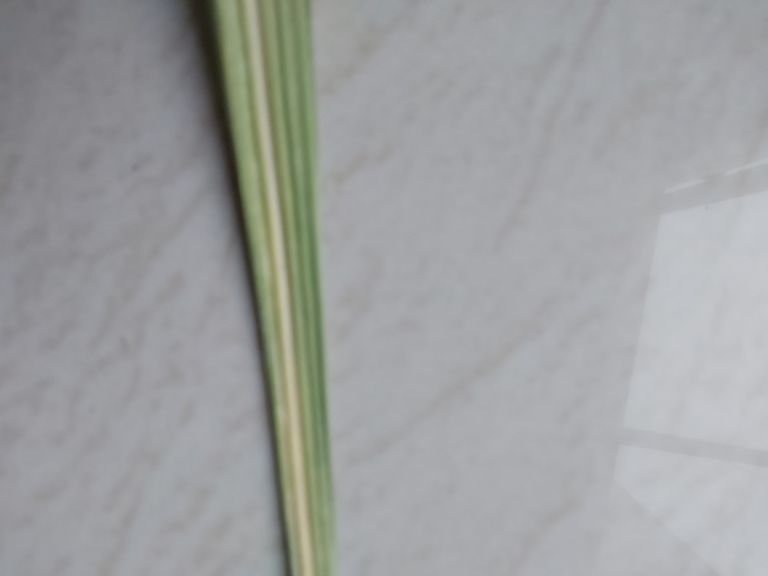
Label: Yellow Leaf